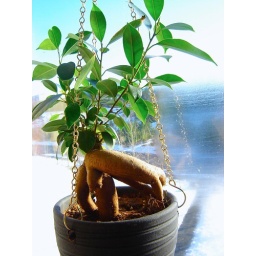
My tree hanging in the window